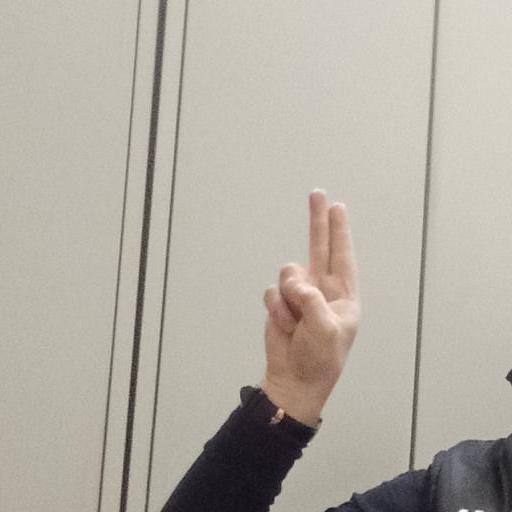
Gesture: two_up